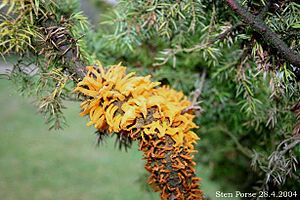
Enebærrust
Bævrende sporangier på Ene
Bævrende sporangier på Ene
Tjørne-enebær rust som det ser ud på Almindelig Ene (Juniperus communis)
Enebærrust er en svamp, som angriber almindelig ene. Angrebet ses som opsvulmede partier på grene og stammer. I forårstiden dannes orangerøde, bævrende tunger, som producerer de sporer, der spreder svampen til andre værtsplanter: engriflet hvidtjørn eller andre arter af slægten hvidtjørn.